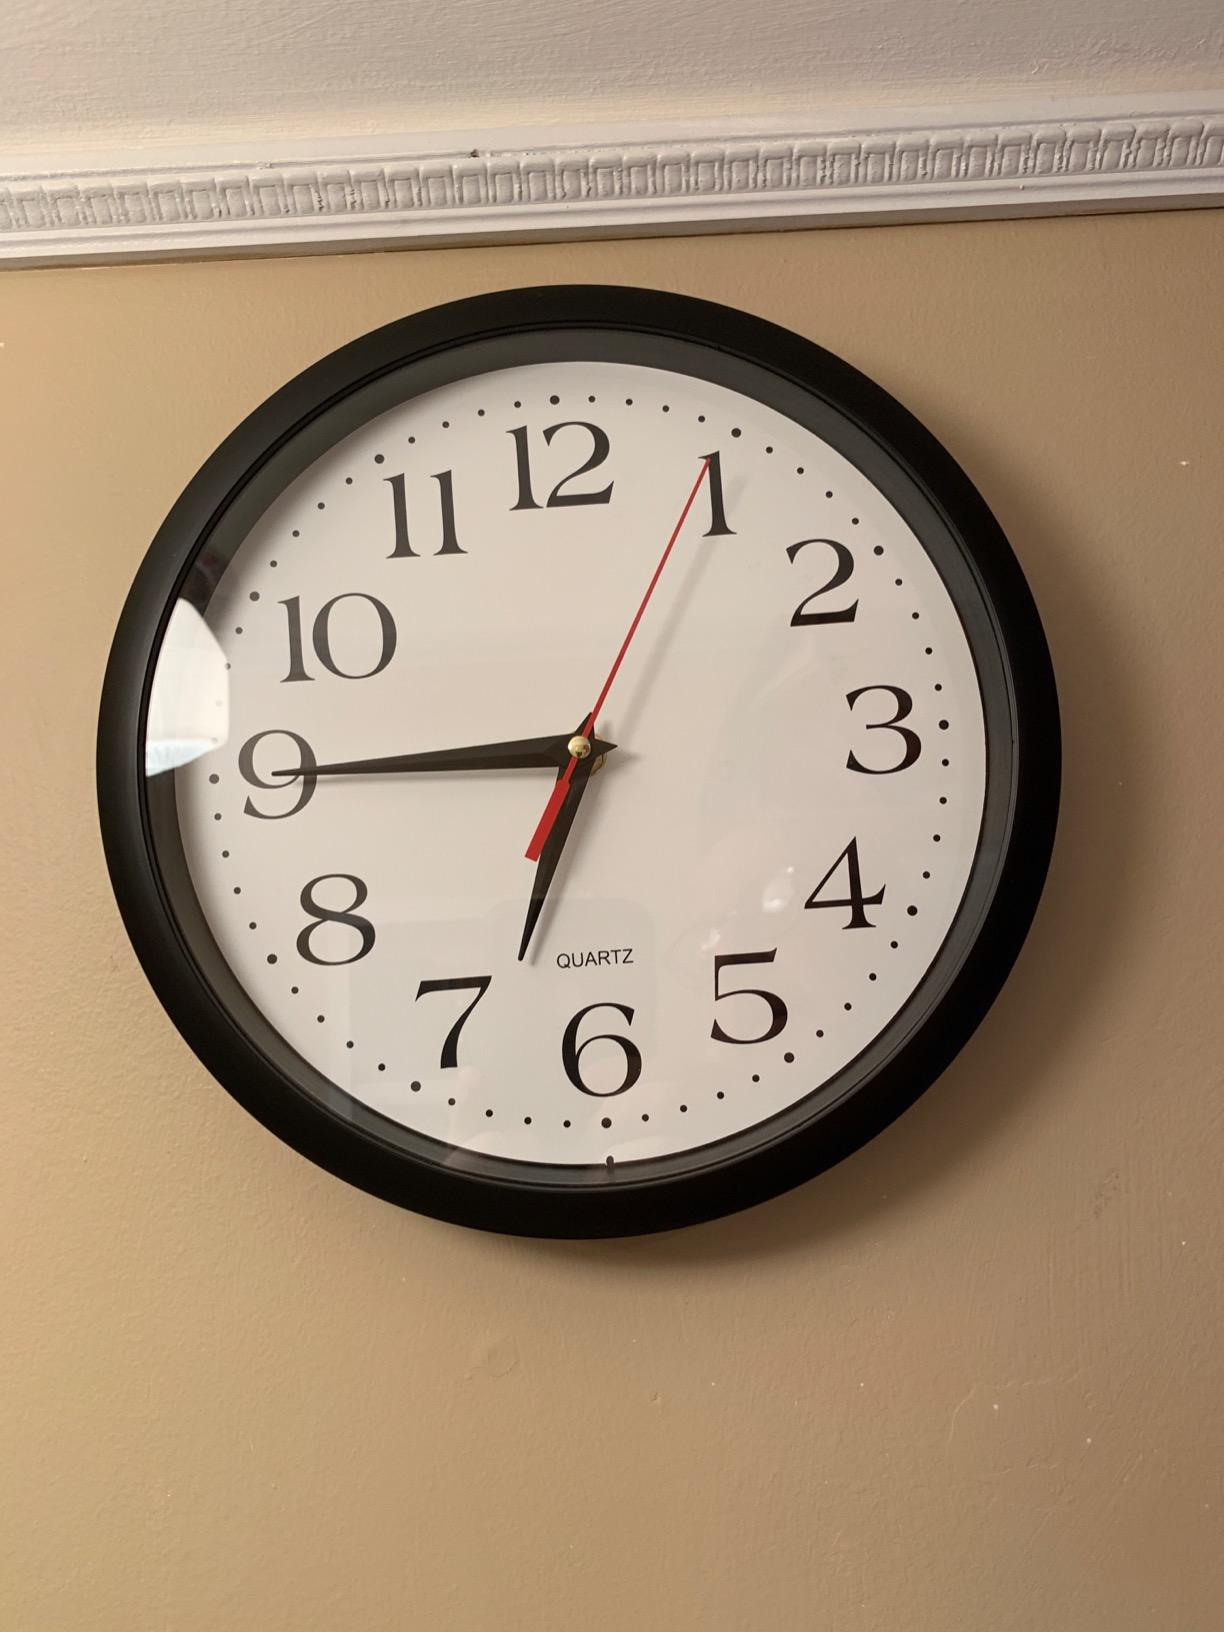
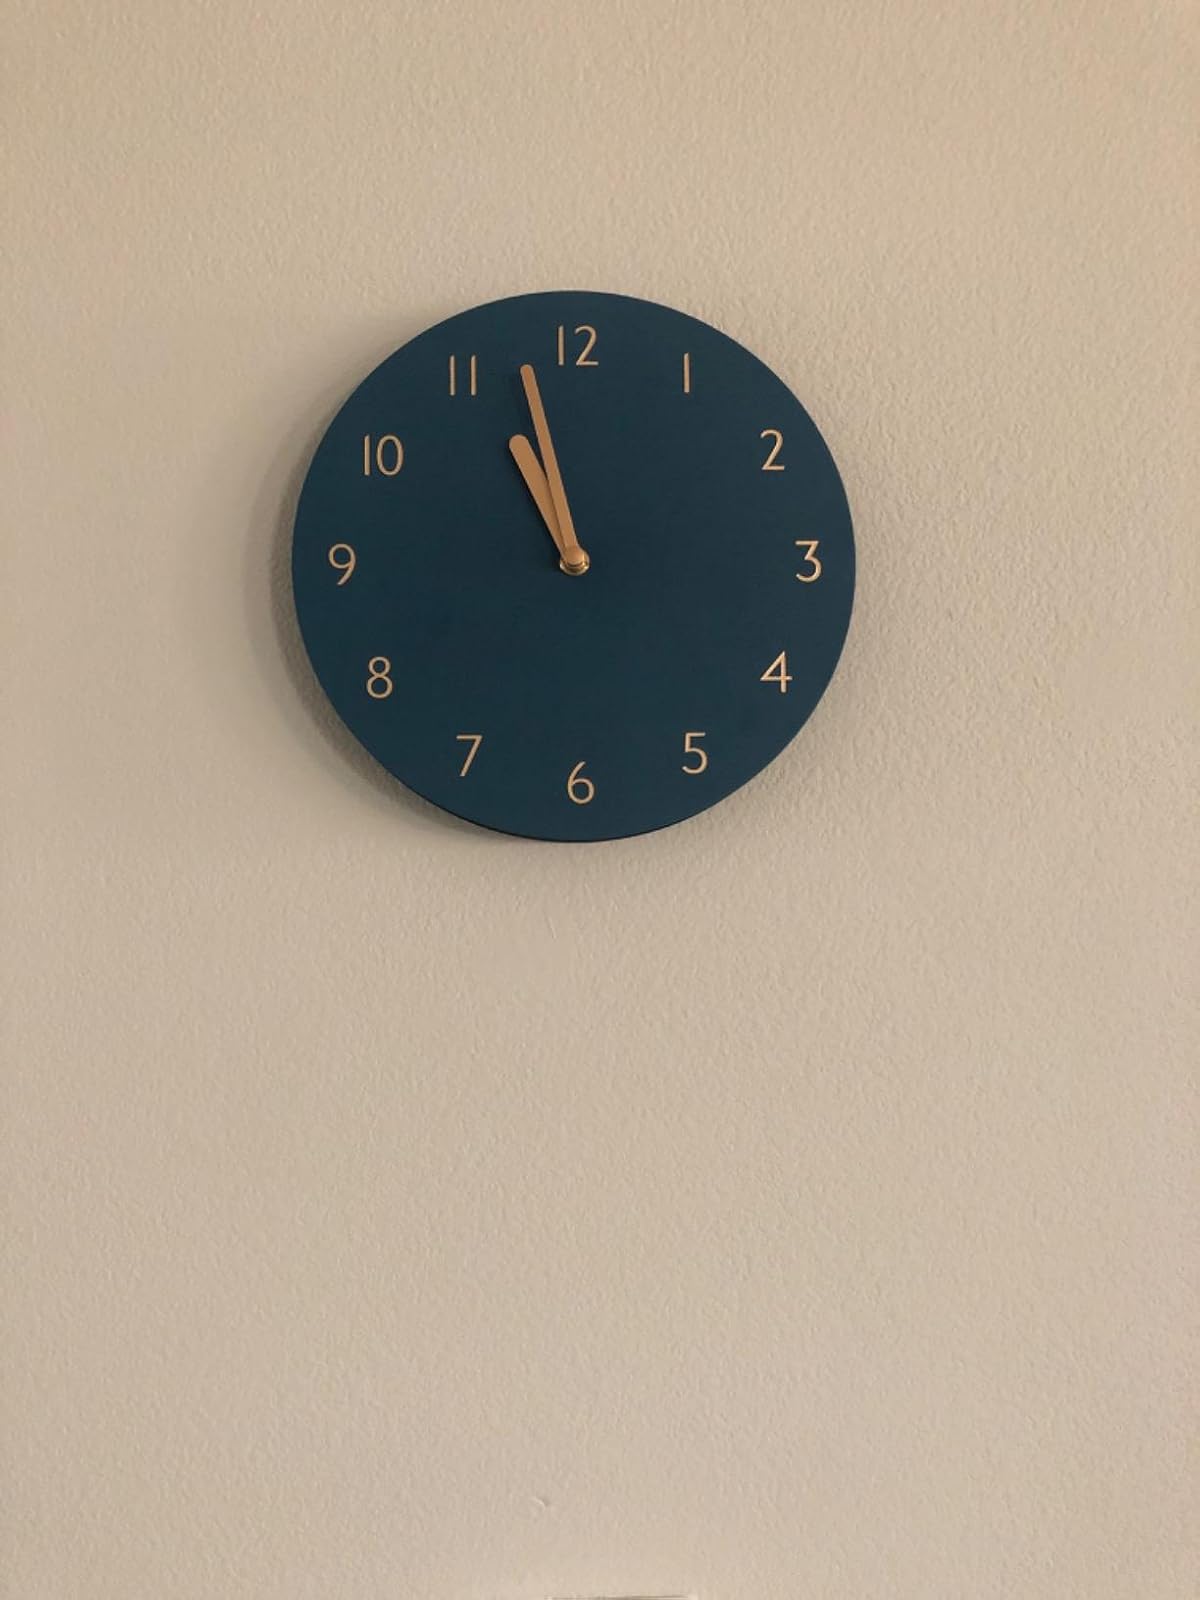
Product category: clock
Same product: no